Israel Fisanovich

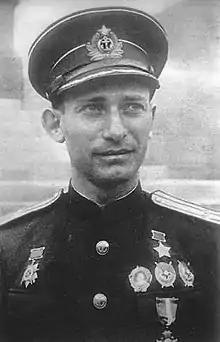

Israel Ilyich Fisanovich ( sometimes transliterated as "Izrail Fisanovich"; – 27 July 1944) was a Soviet Navy submarine commander and Hero of the Soviet Union. He died when his submarine, the former , was sunk in a friendly fire incident.